Mr. Pecksniff Fetches the Doctor

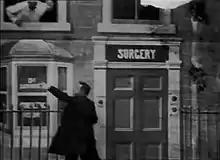
Screenshot from the film

Mr. Pecksniff Fetches the Doctor (AKA: "Oh, What a Surprise!") is a 1904 British short silent comedy film, directed by Robert W. Paul, featuring a man woken up in the middle of the night and fetching a doctor as his wife is on the point of giving birth.